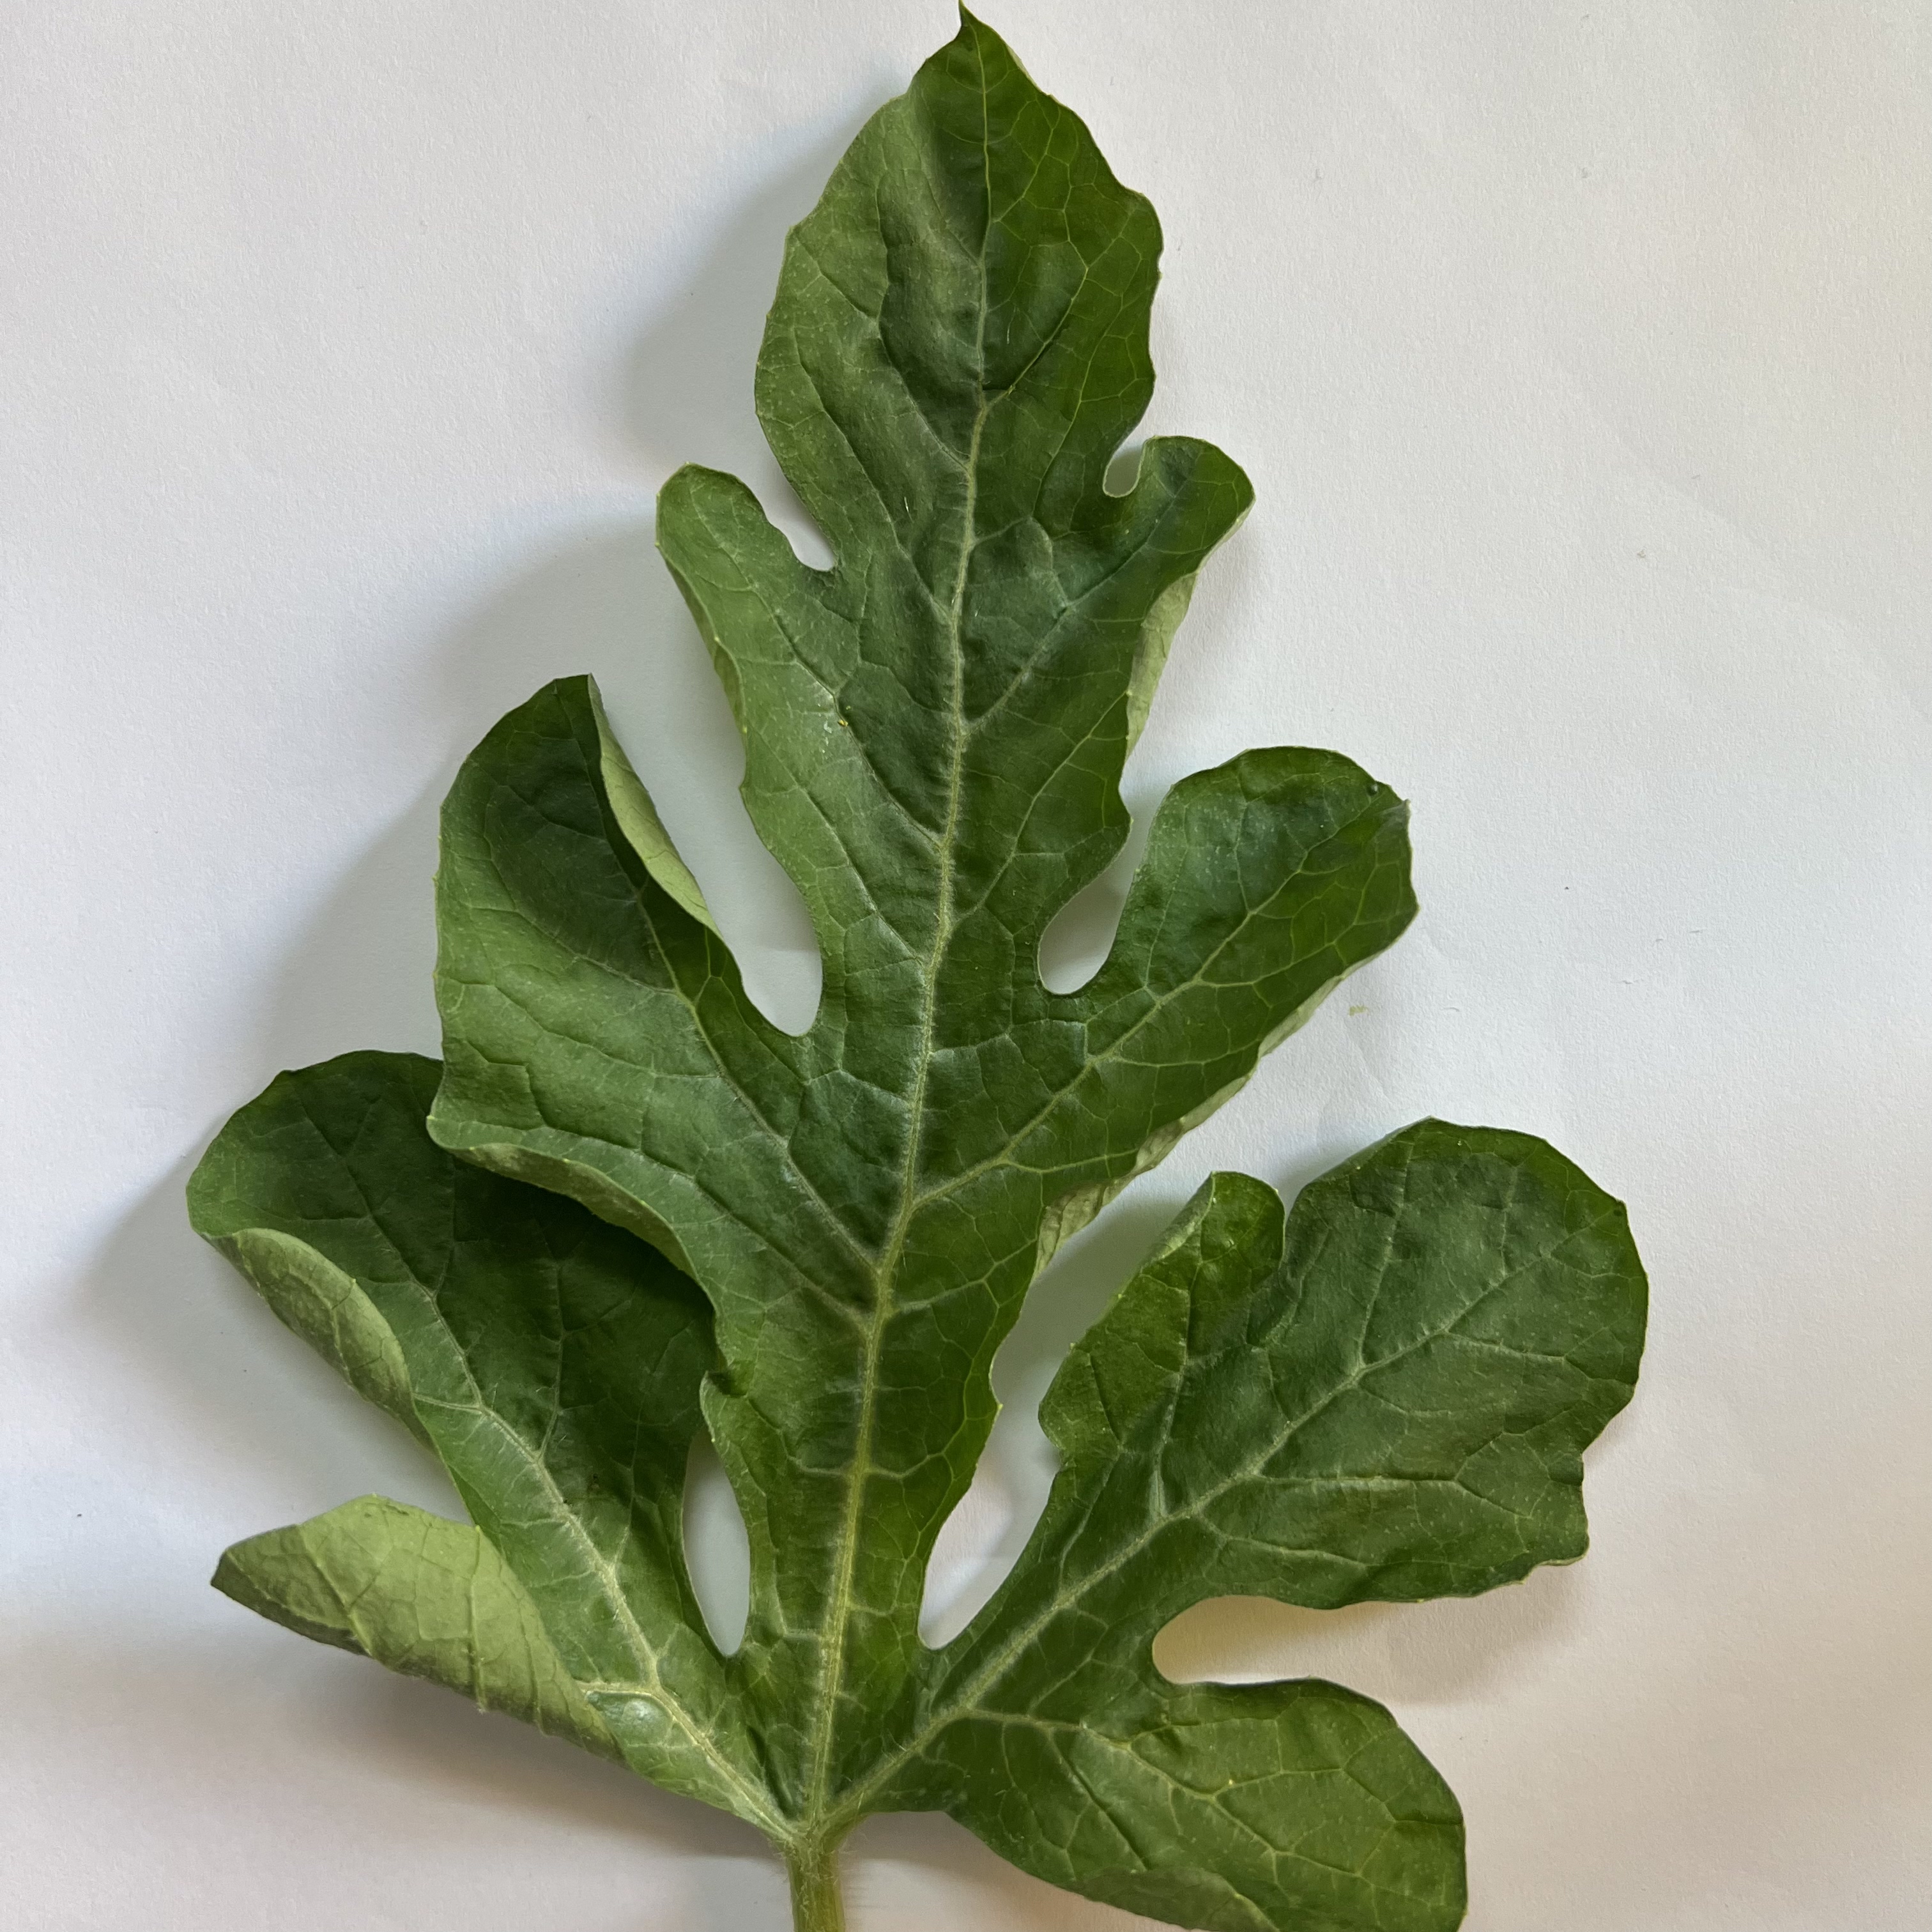
Label: Healthy